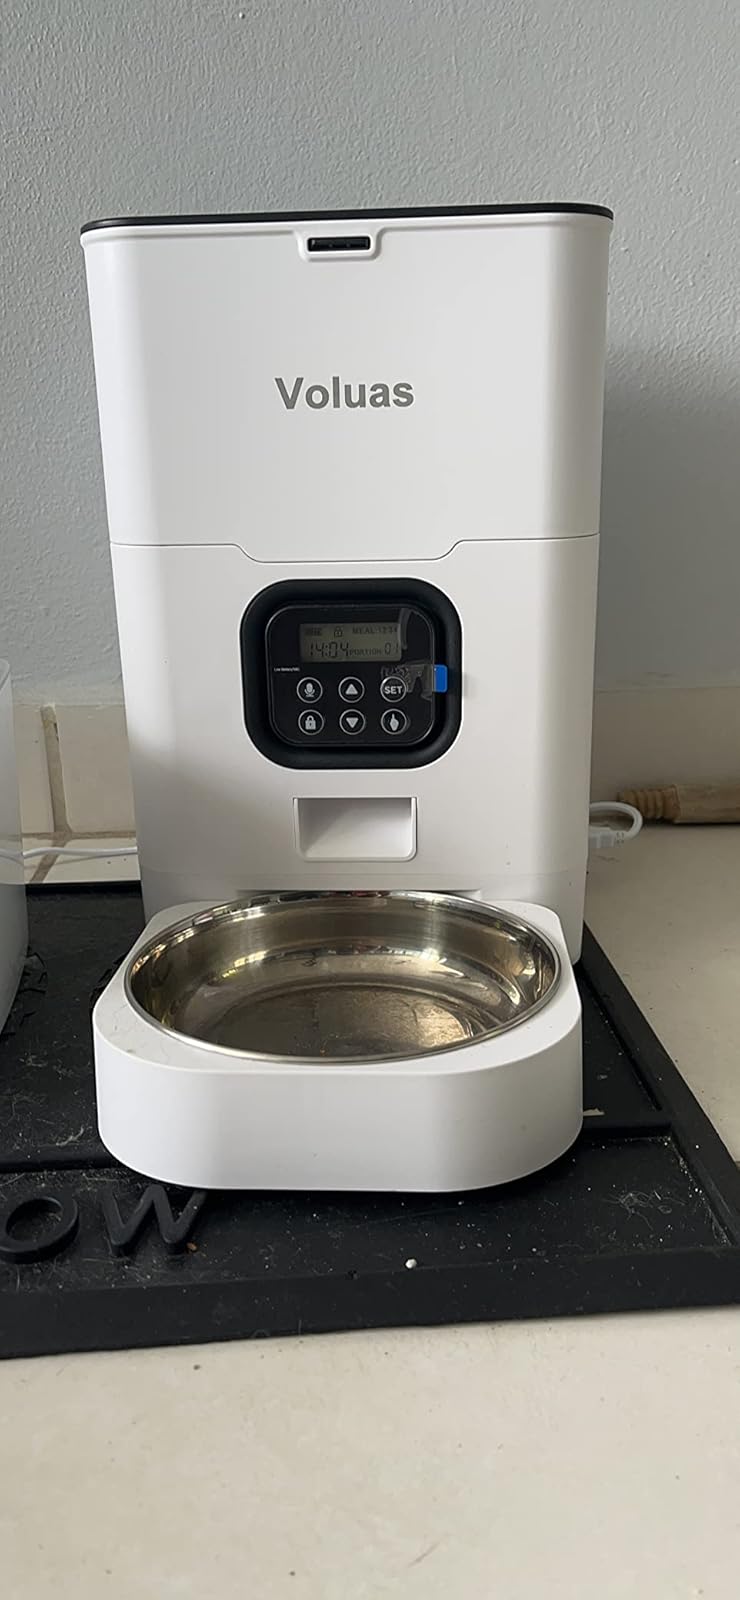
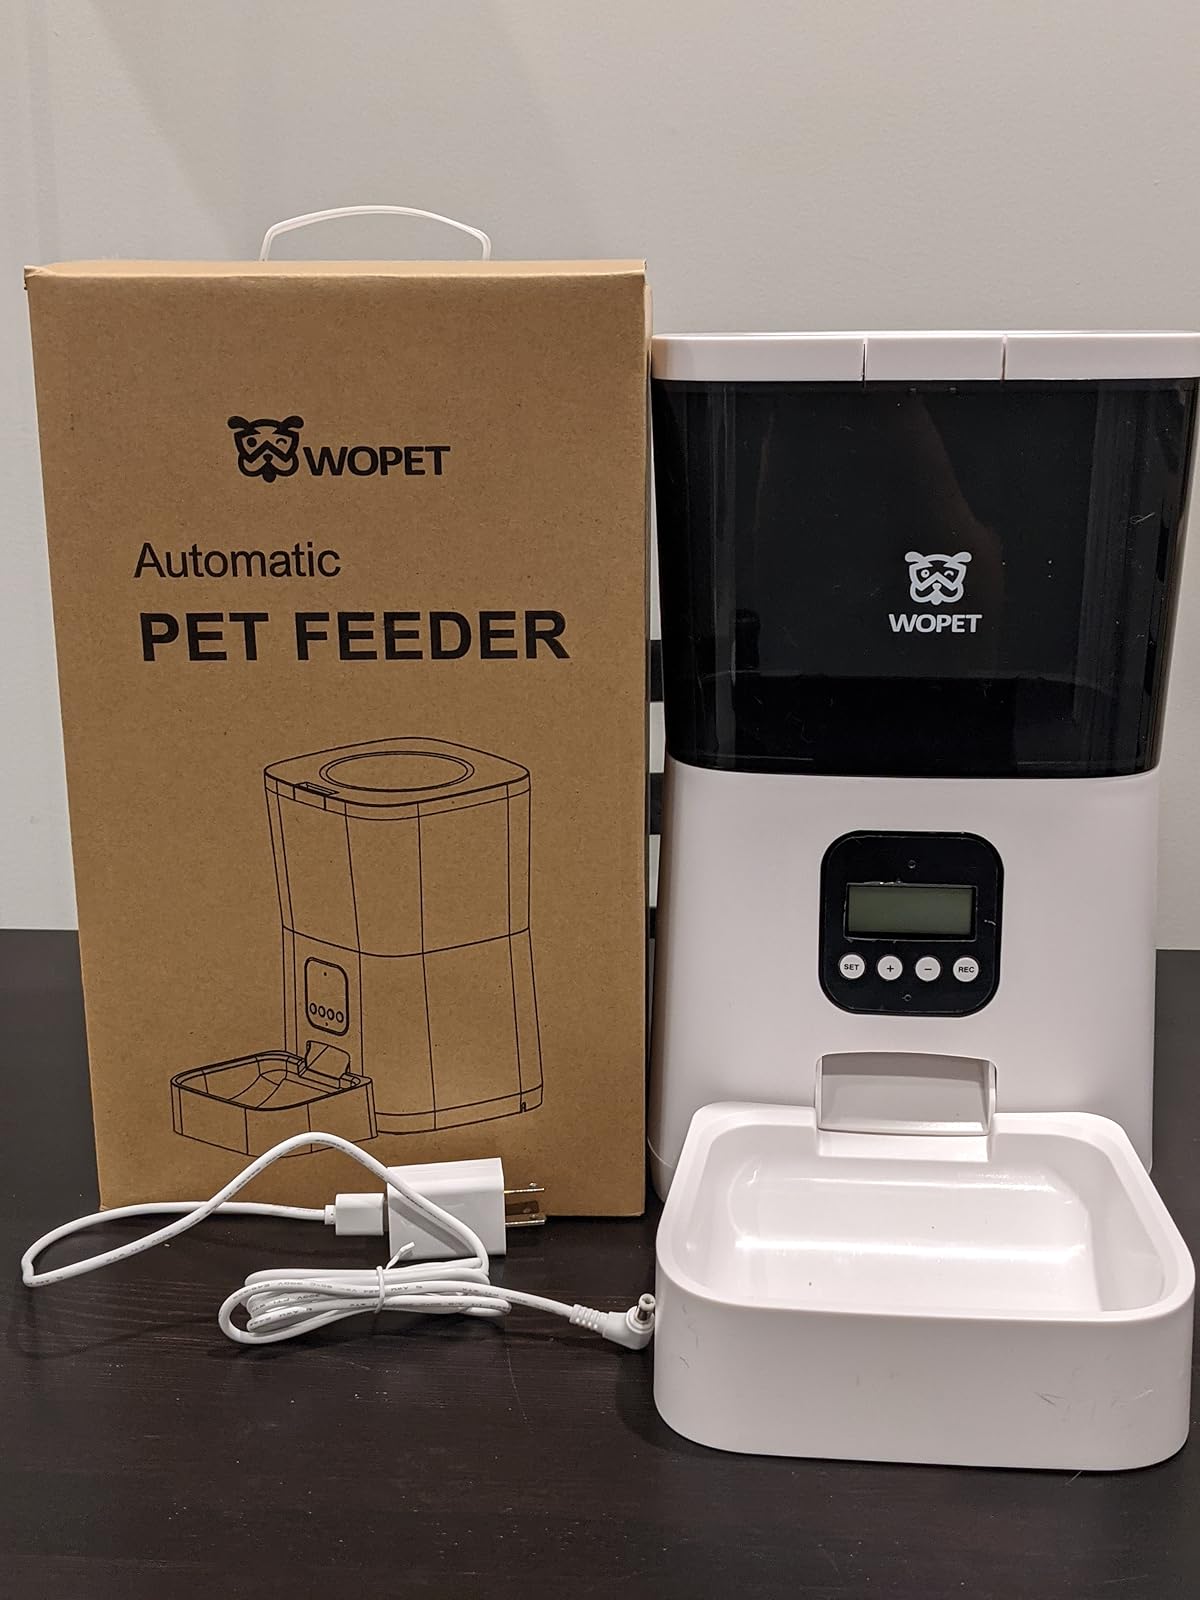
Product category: items_feeder
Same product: no